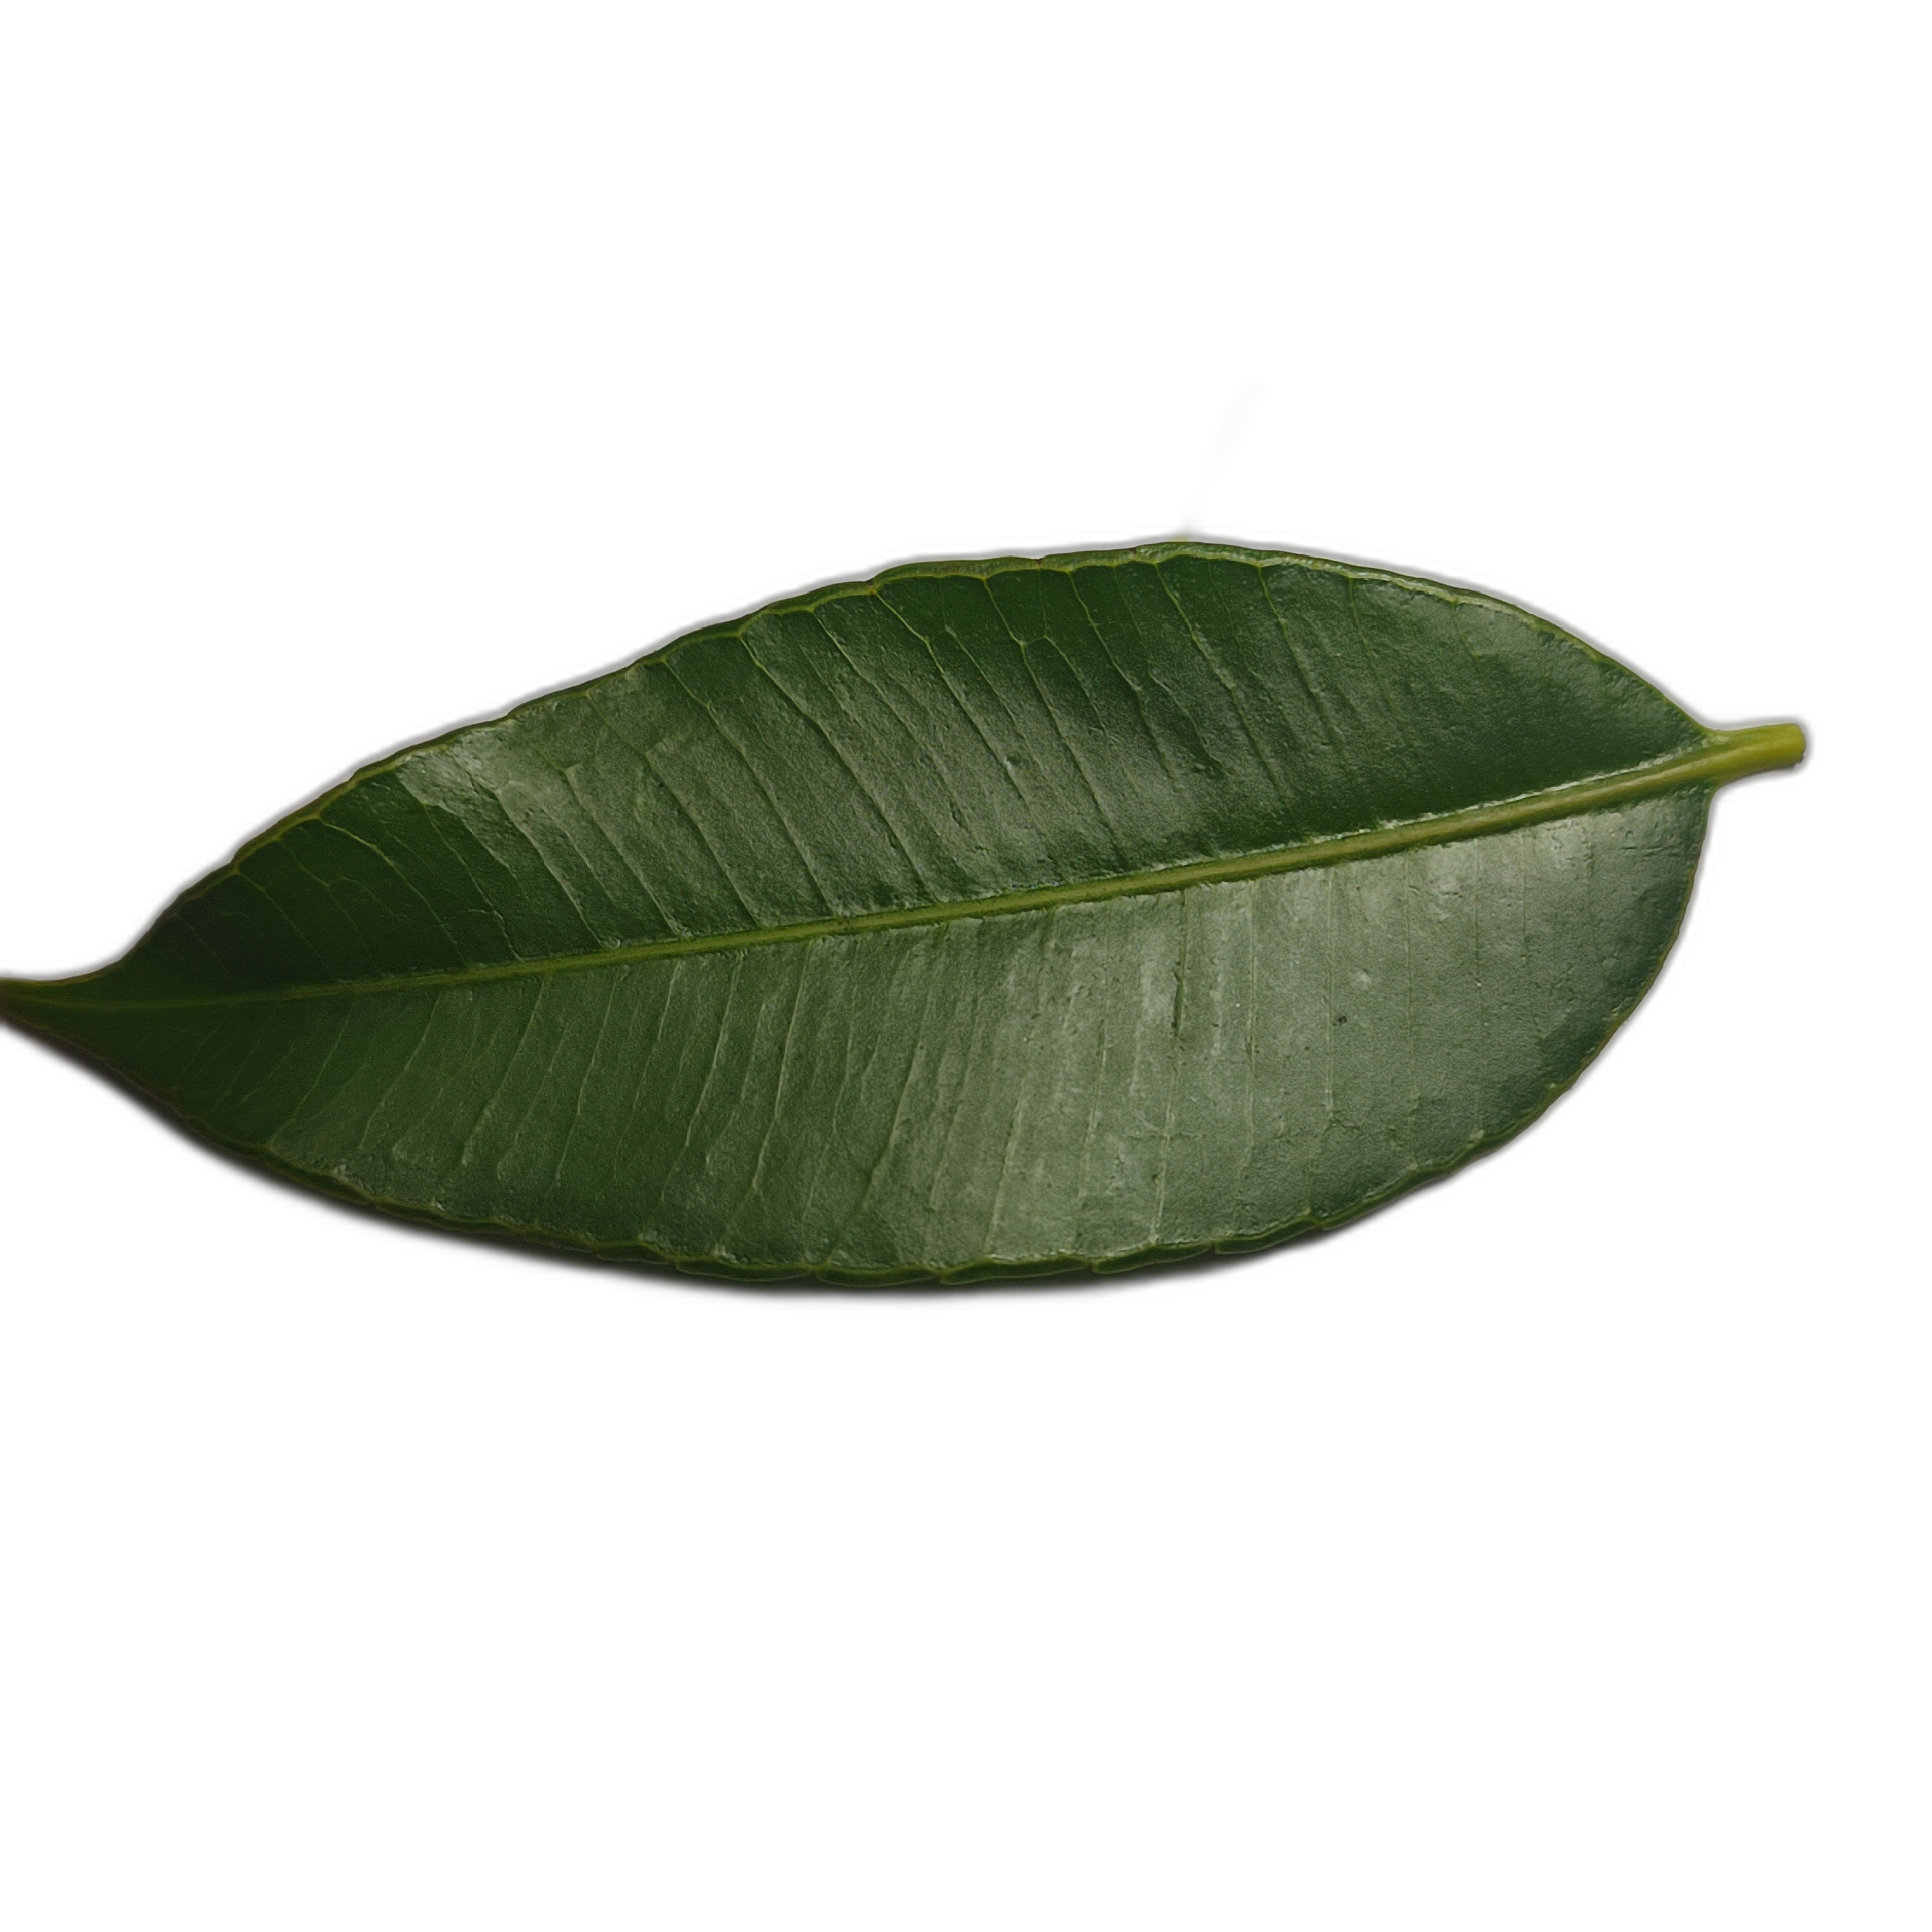
Label: healthy